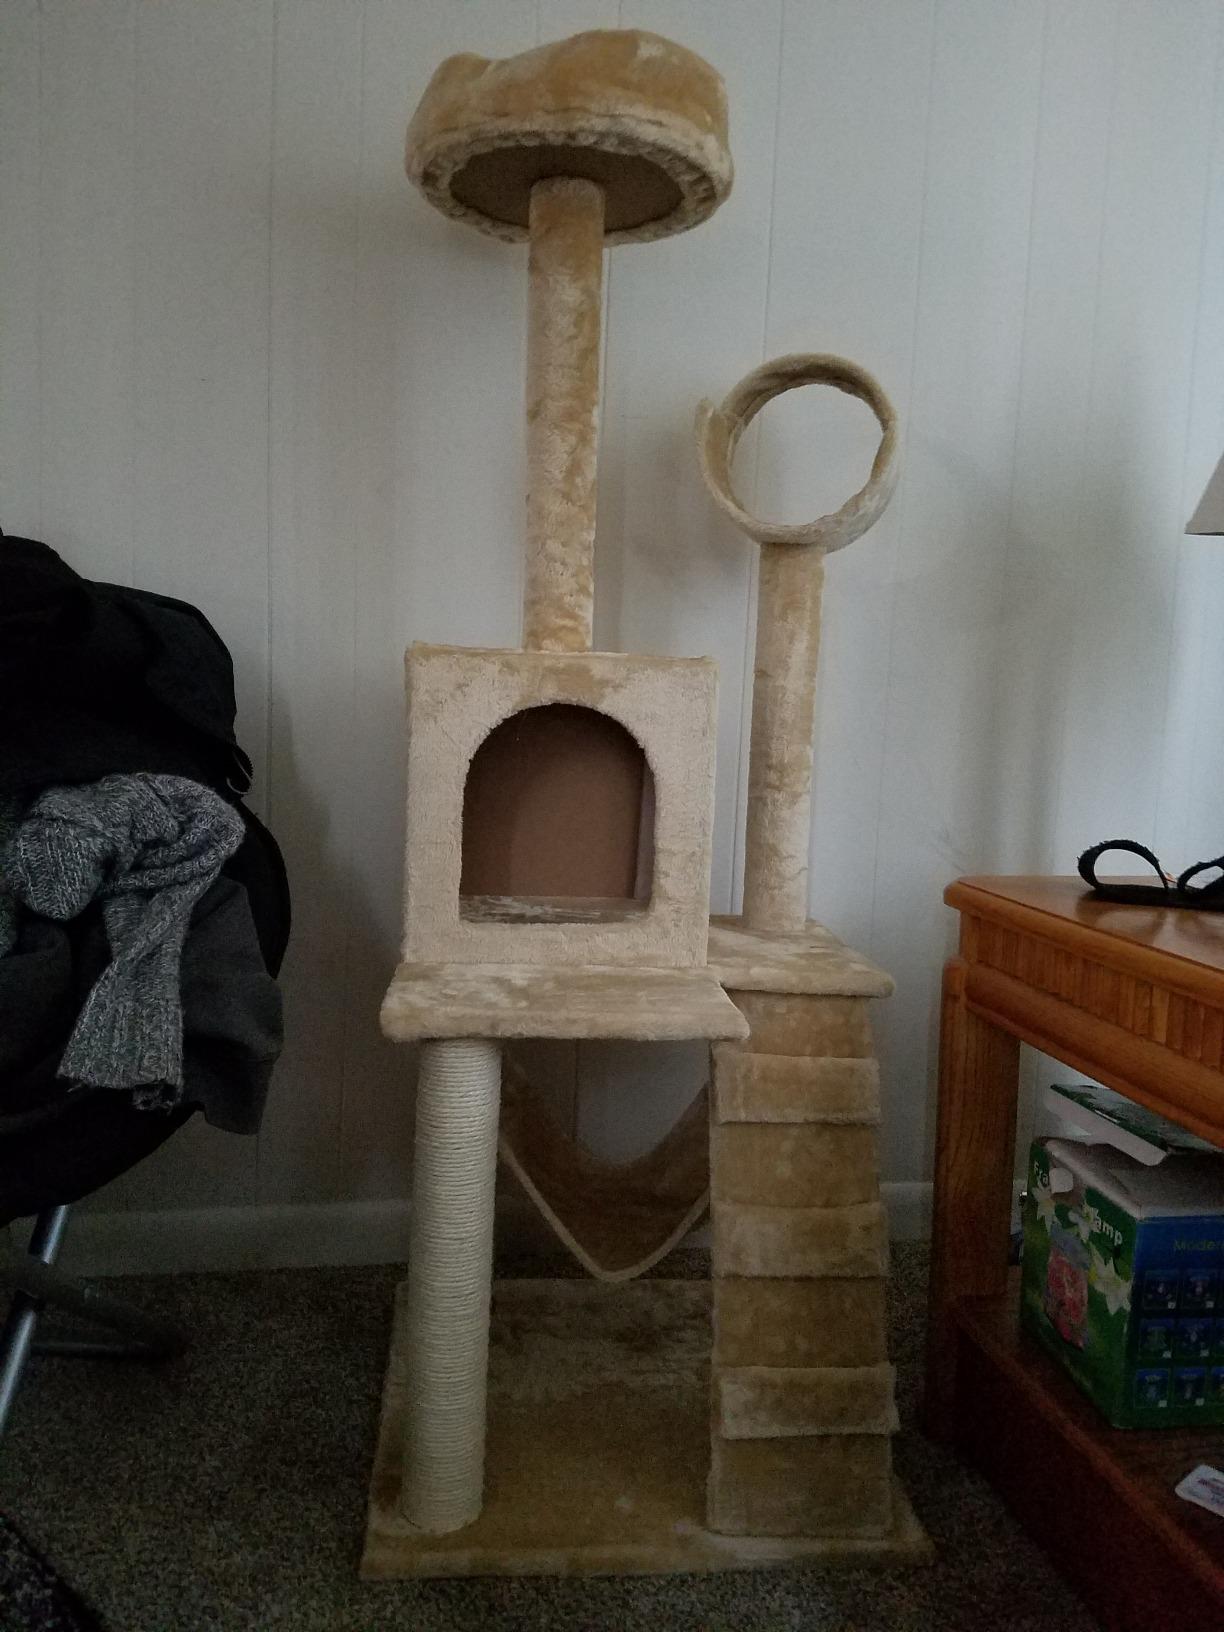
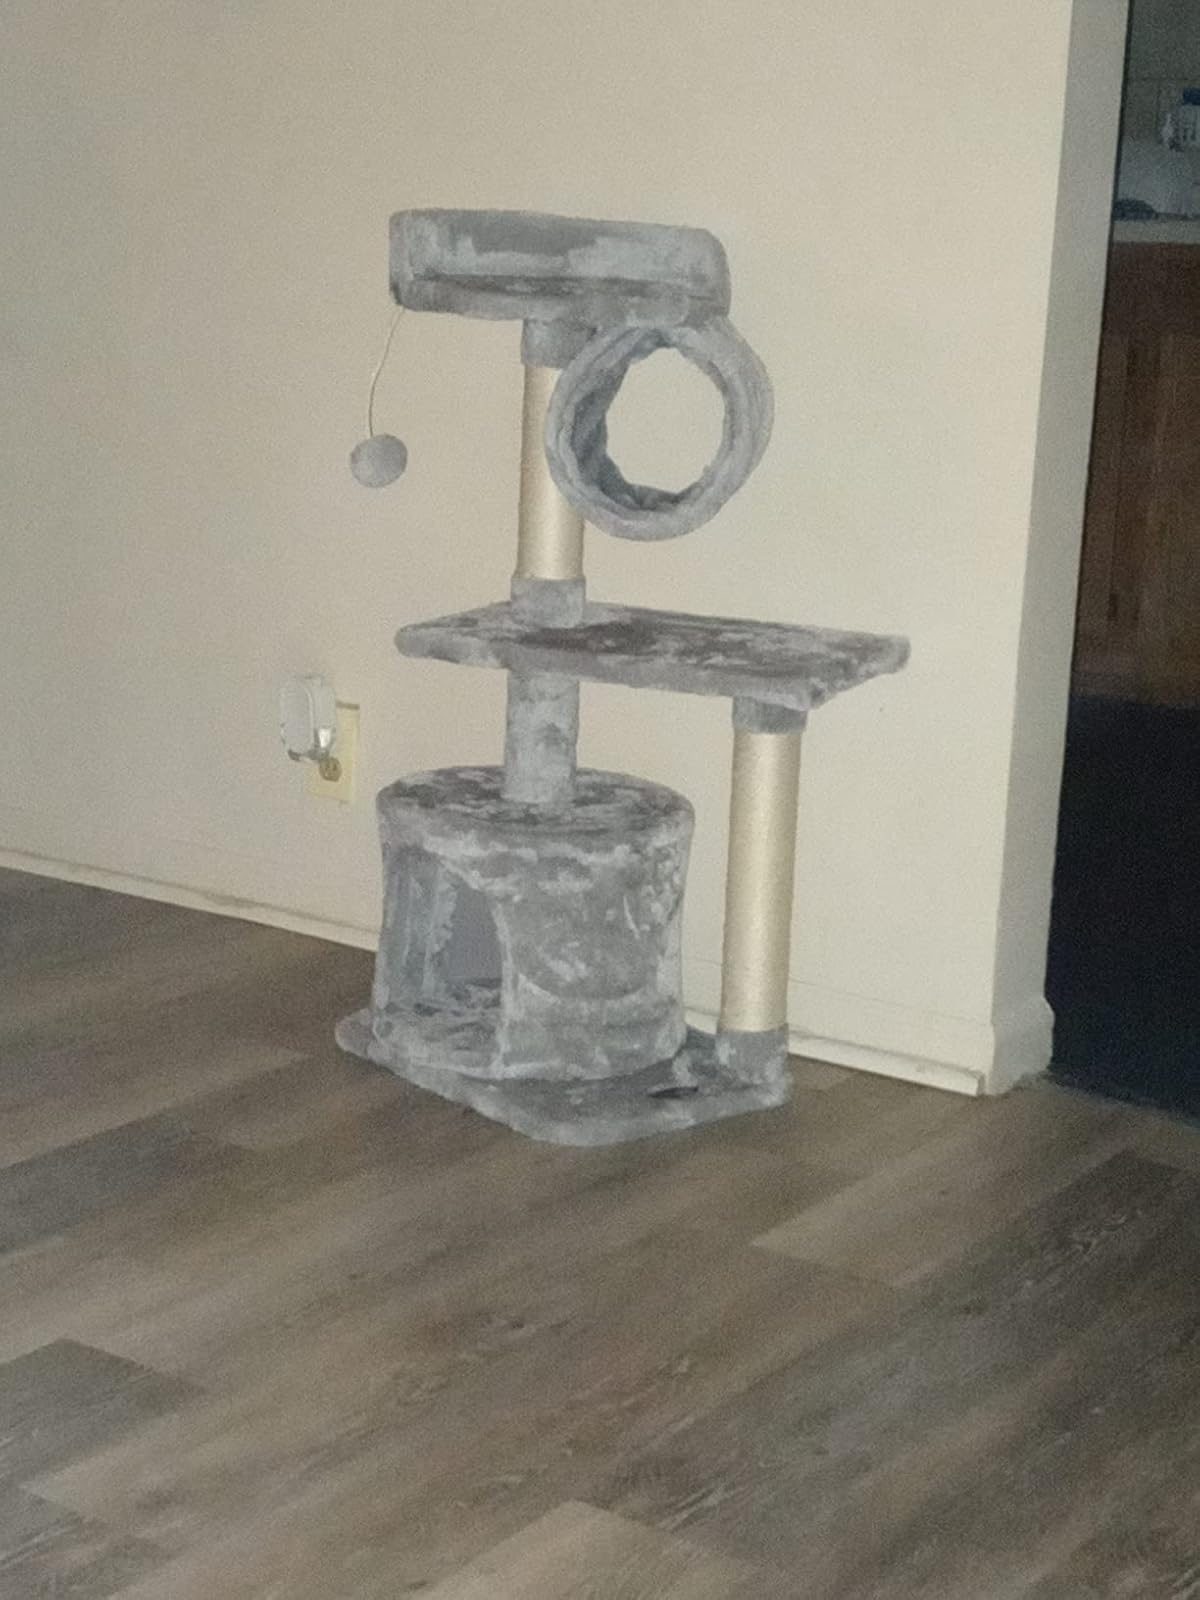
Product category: items_cat tree
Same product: no